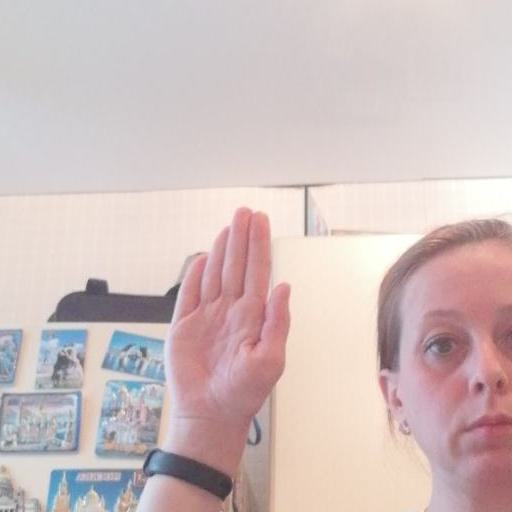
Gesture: stop